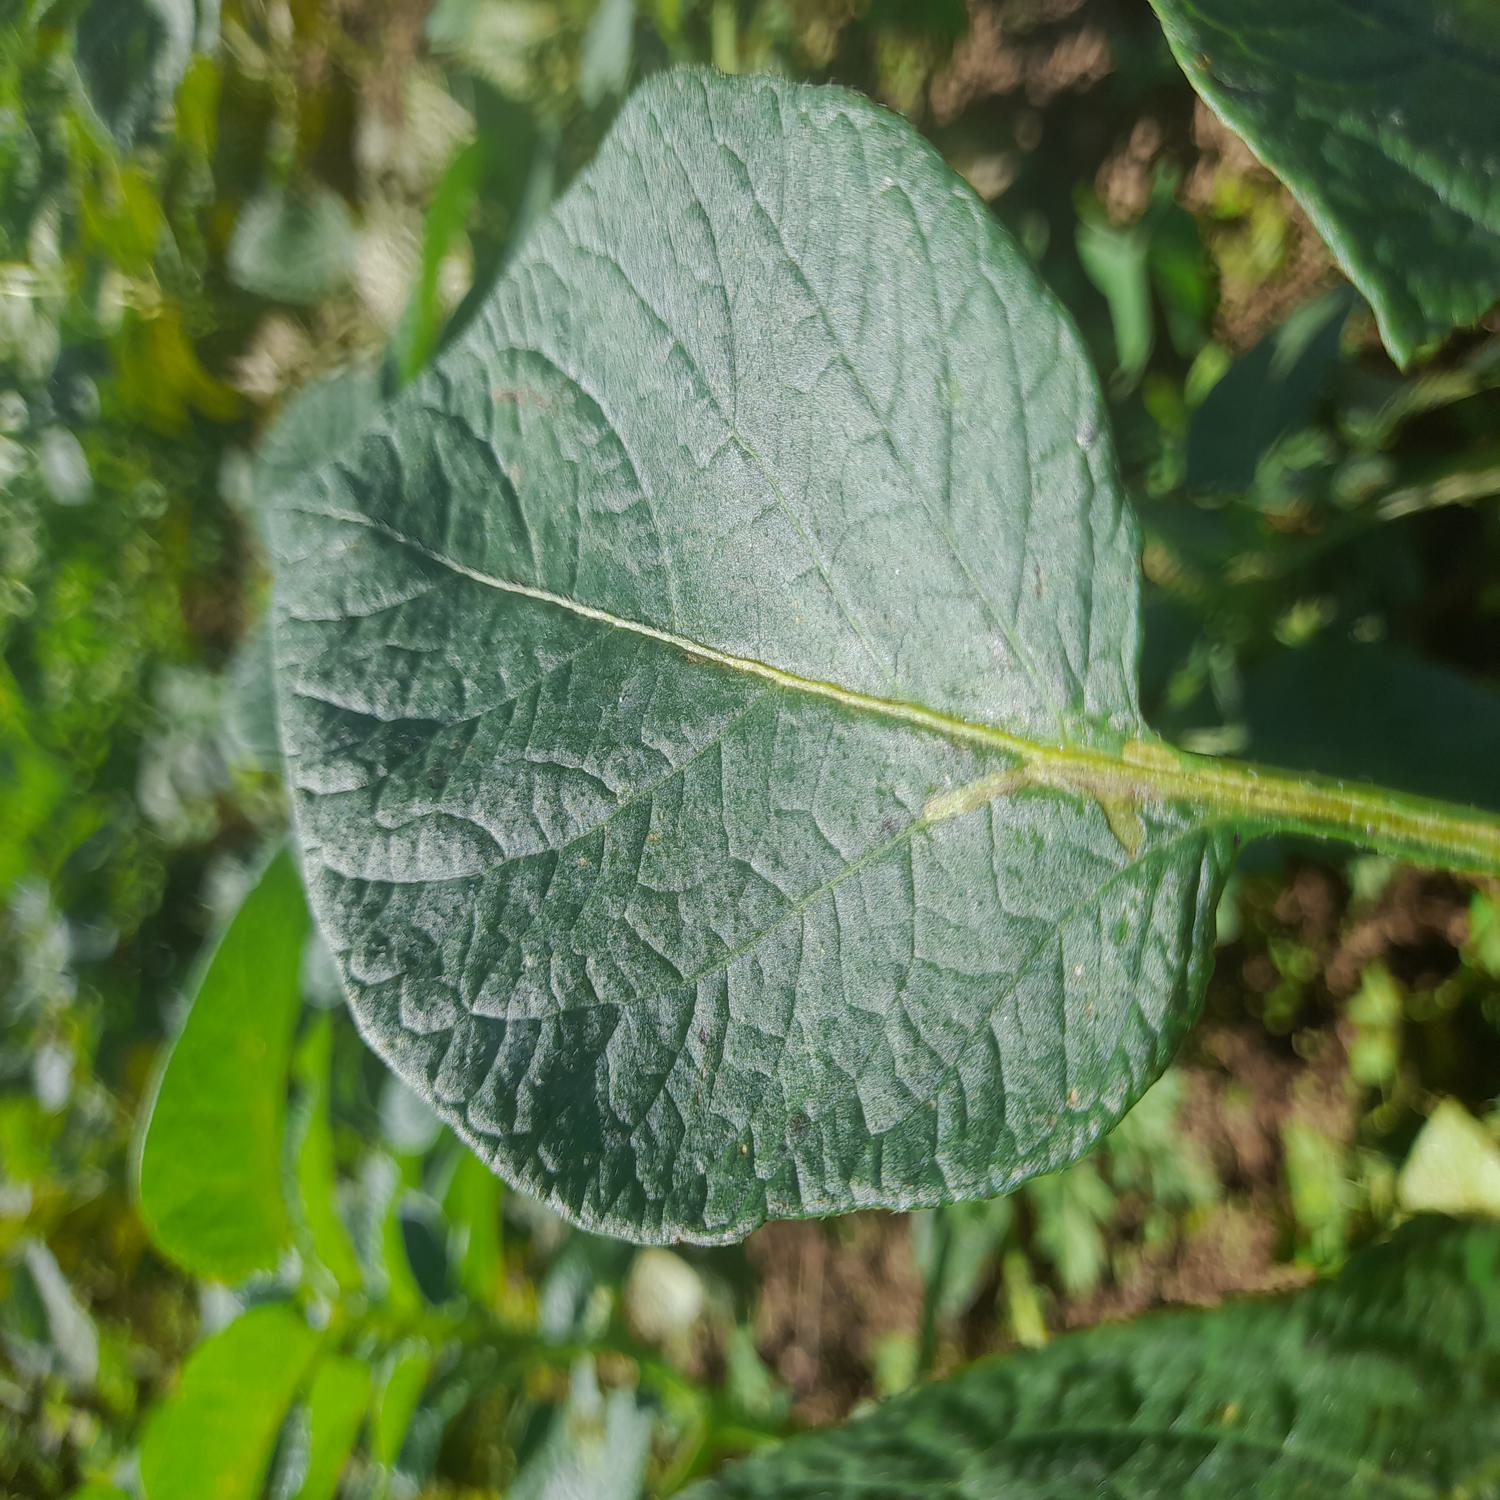
Label: Healthy